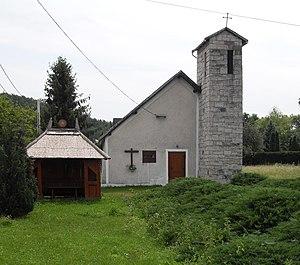
Füzérkomlós est un village et une commune du comitat de Borsod-Abaúj-Zemplén en Hongrie.